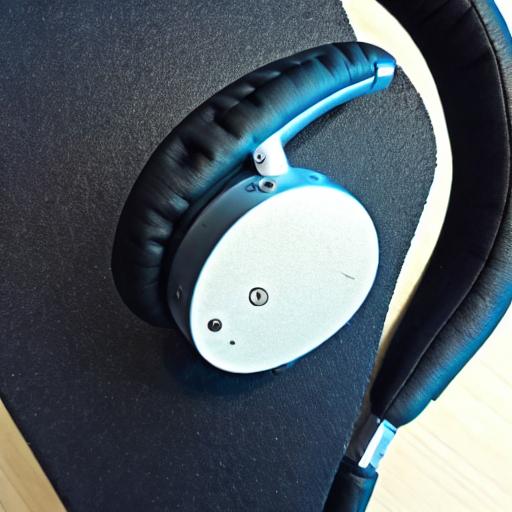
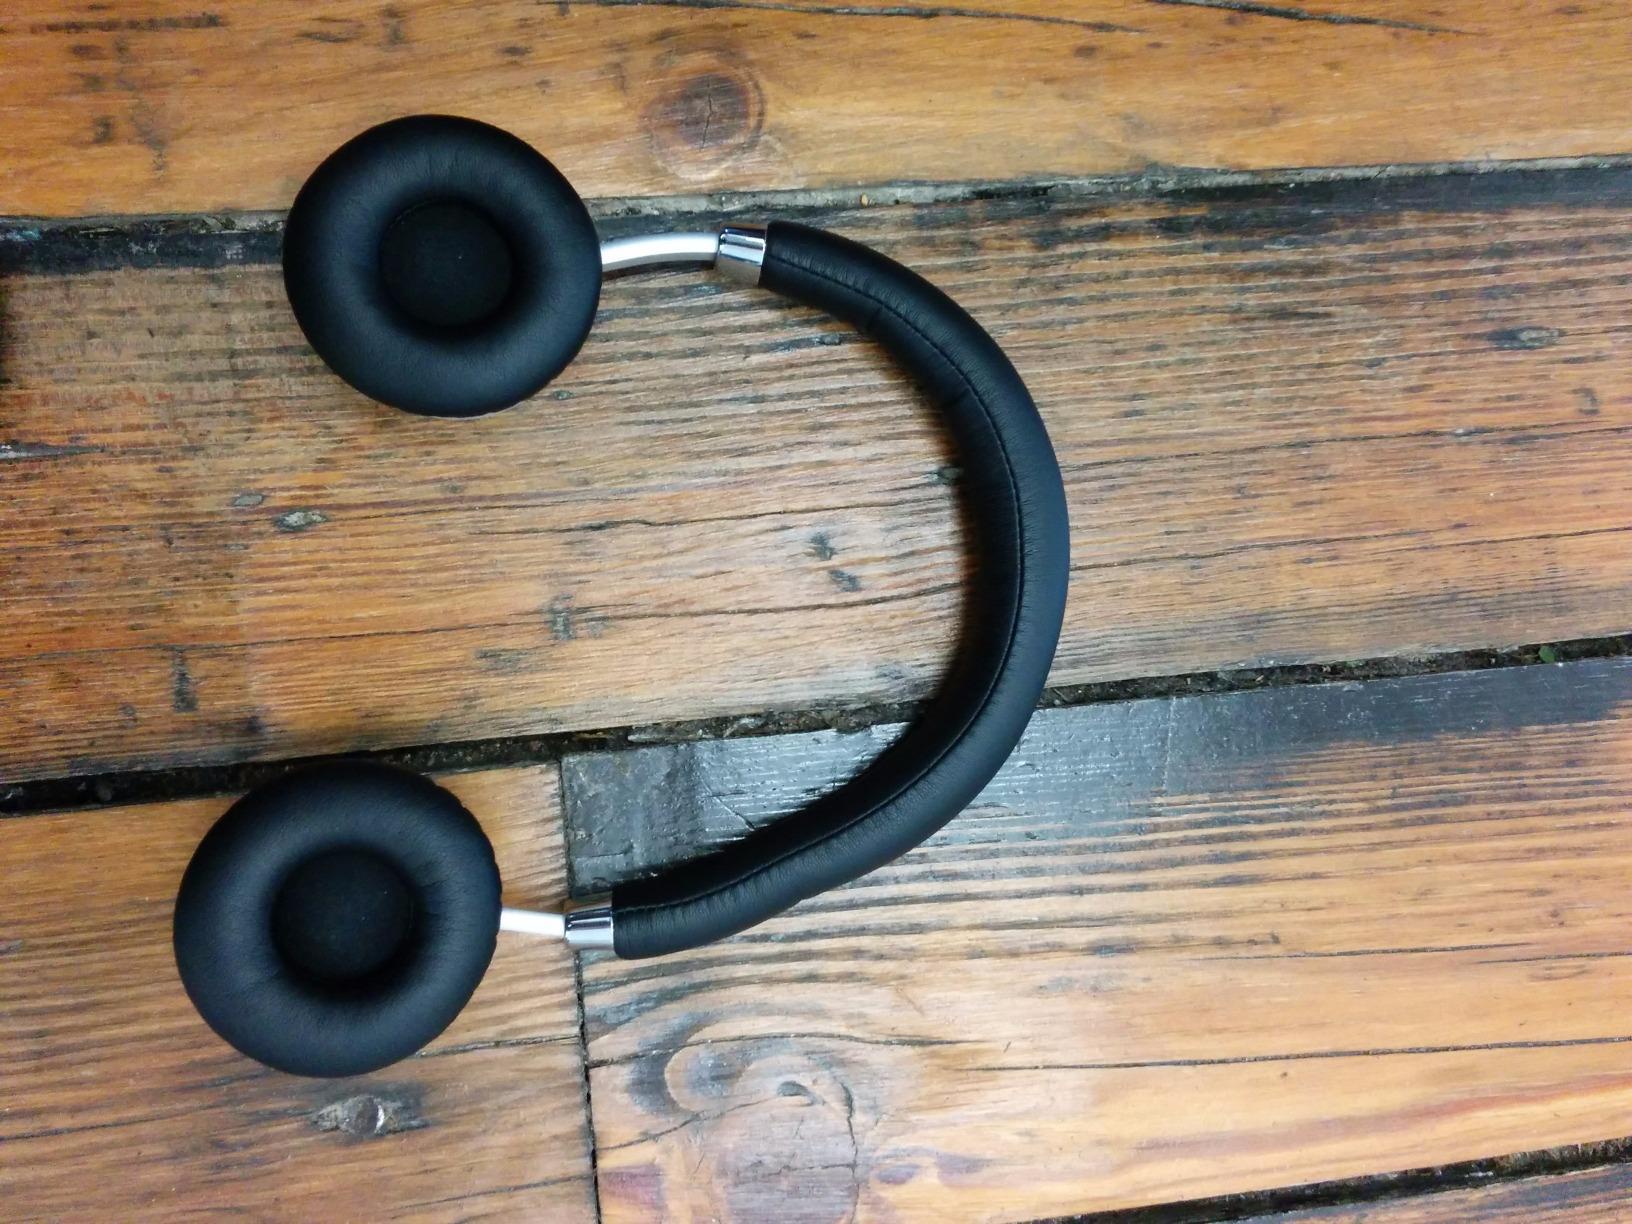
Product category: headphones
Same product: no